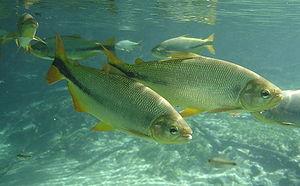
Les Characidés ou Characins forment une famille de poissons d'eau douce tropicales et subtropicales appartenant à l'ordre des Characiformes. Elle est très répandue notamment en Amérique du Sud. C'est la quatrième plus grande famille de poissons avec 1122 espèces classées dans 146 genres. Cette famille a subi beaucoup de changements systématique et taxonomique. Parmi les poissons de la famille des Characidae, les plus populaires sont les tétras, notamment les genres Hemigrammus et Hyphessobrycon, ainsi que quelques formes connexes tels que le tétra aveugle et le tétra néon. Certains poissons de cette famille sont utilisés pour l'alimentation locale et incluent également des espèces populaires de poissons d'aquarium. La plus petite espèce atteint 13 millimètres, bien que beaucoup atteignent 3 centimètres.